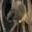
Label: squirrel